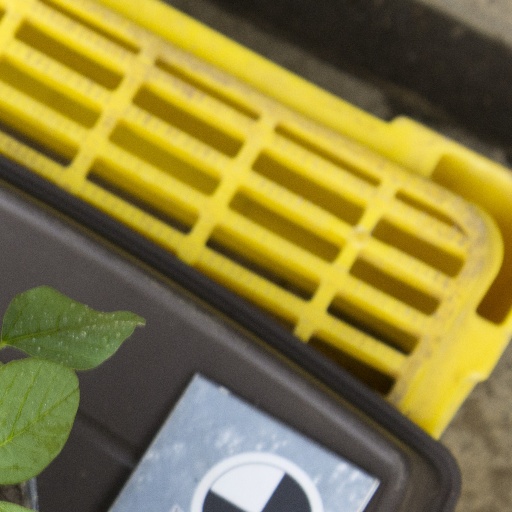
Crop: soybean